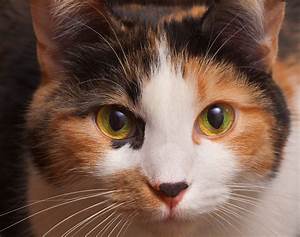
Label: gatto